Choonduviral

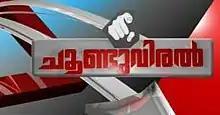
The title logo of the series

Choondu Viral (English: The Pointer Finger) is an Indian weekly current affairs documentary program in Malayalam television channel Manorama News, operated and managed by Malayala Manorama Television.